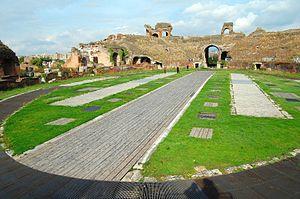
L'amphithéâtre est l'un des principaux monuments de l'antique Capoue, en Italie, à proximité de la voie Appienne à laquelle il est directement relié. Implanté au nord-ouest de la cité antique, il est situé dans la partie centrale de l'agglomération moderne de Santa Maria Capua Vetere. Ses dimensions en font le second plus grand amphithéâtre de tout le monde romain, derrière le Colisée de Rome, au regard des données disponibles au début du XXIᵉ siècle. Il est parfois également dénommé amphithéâtre campanien.